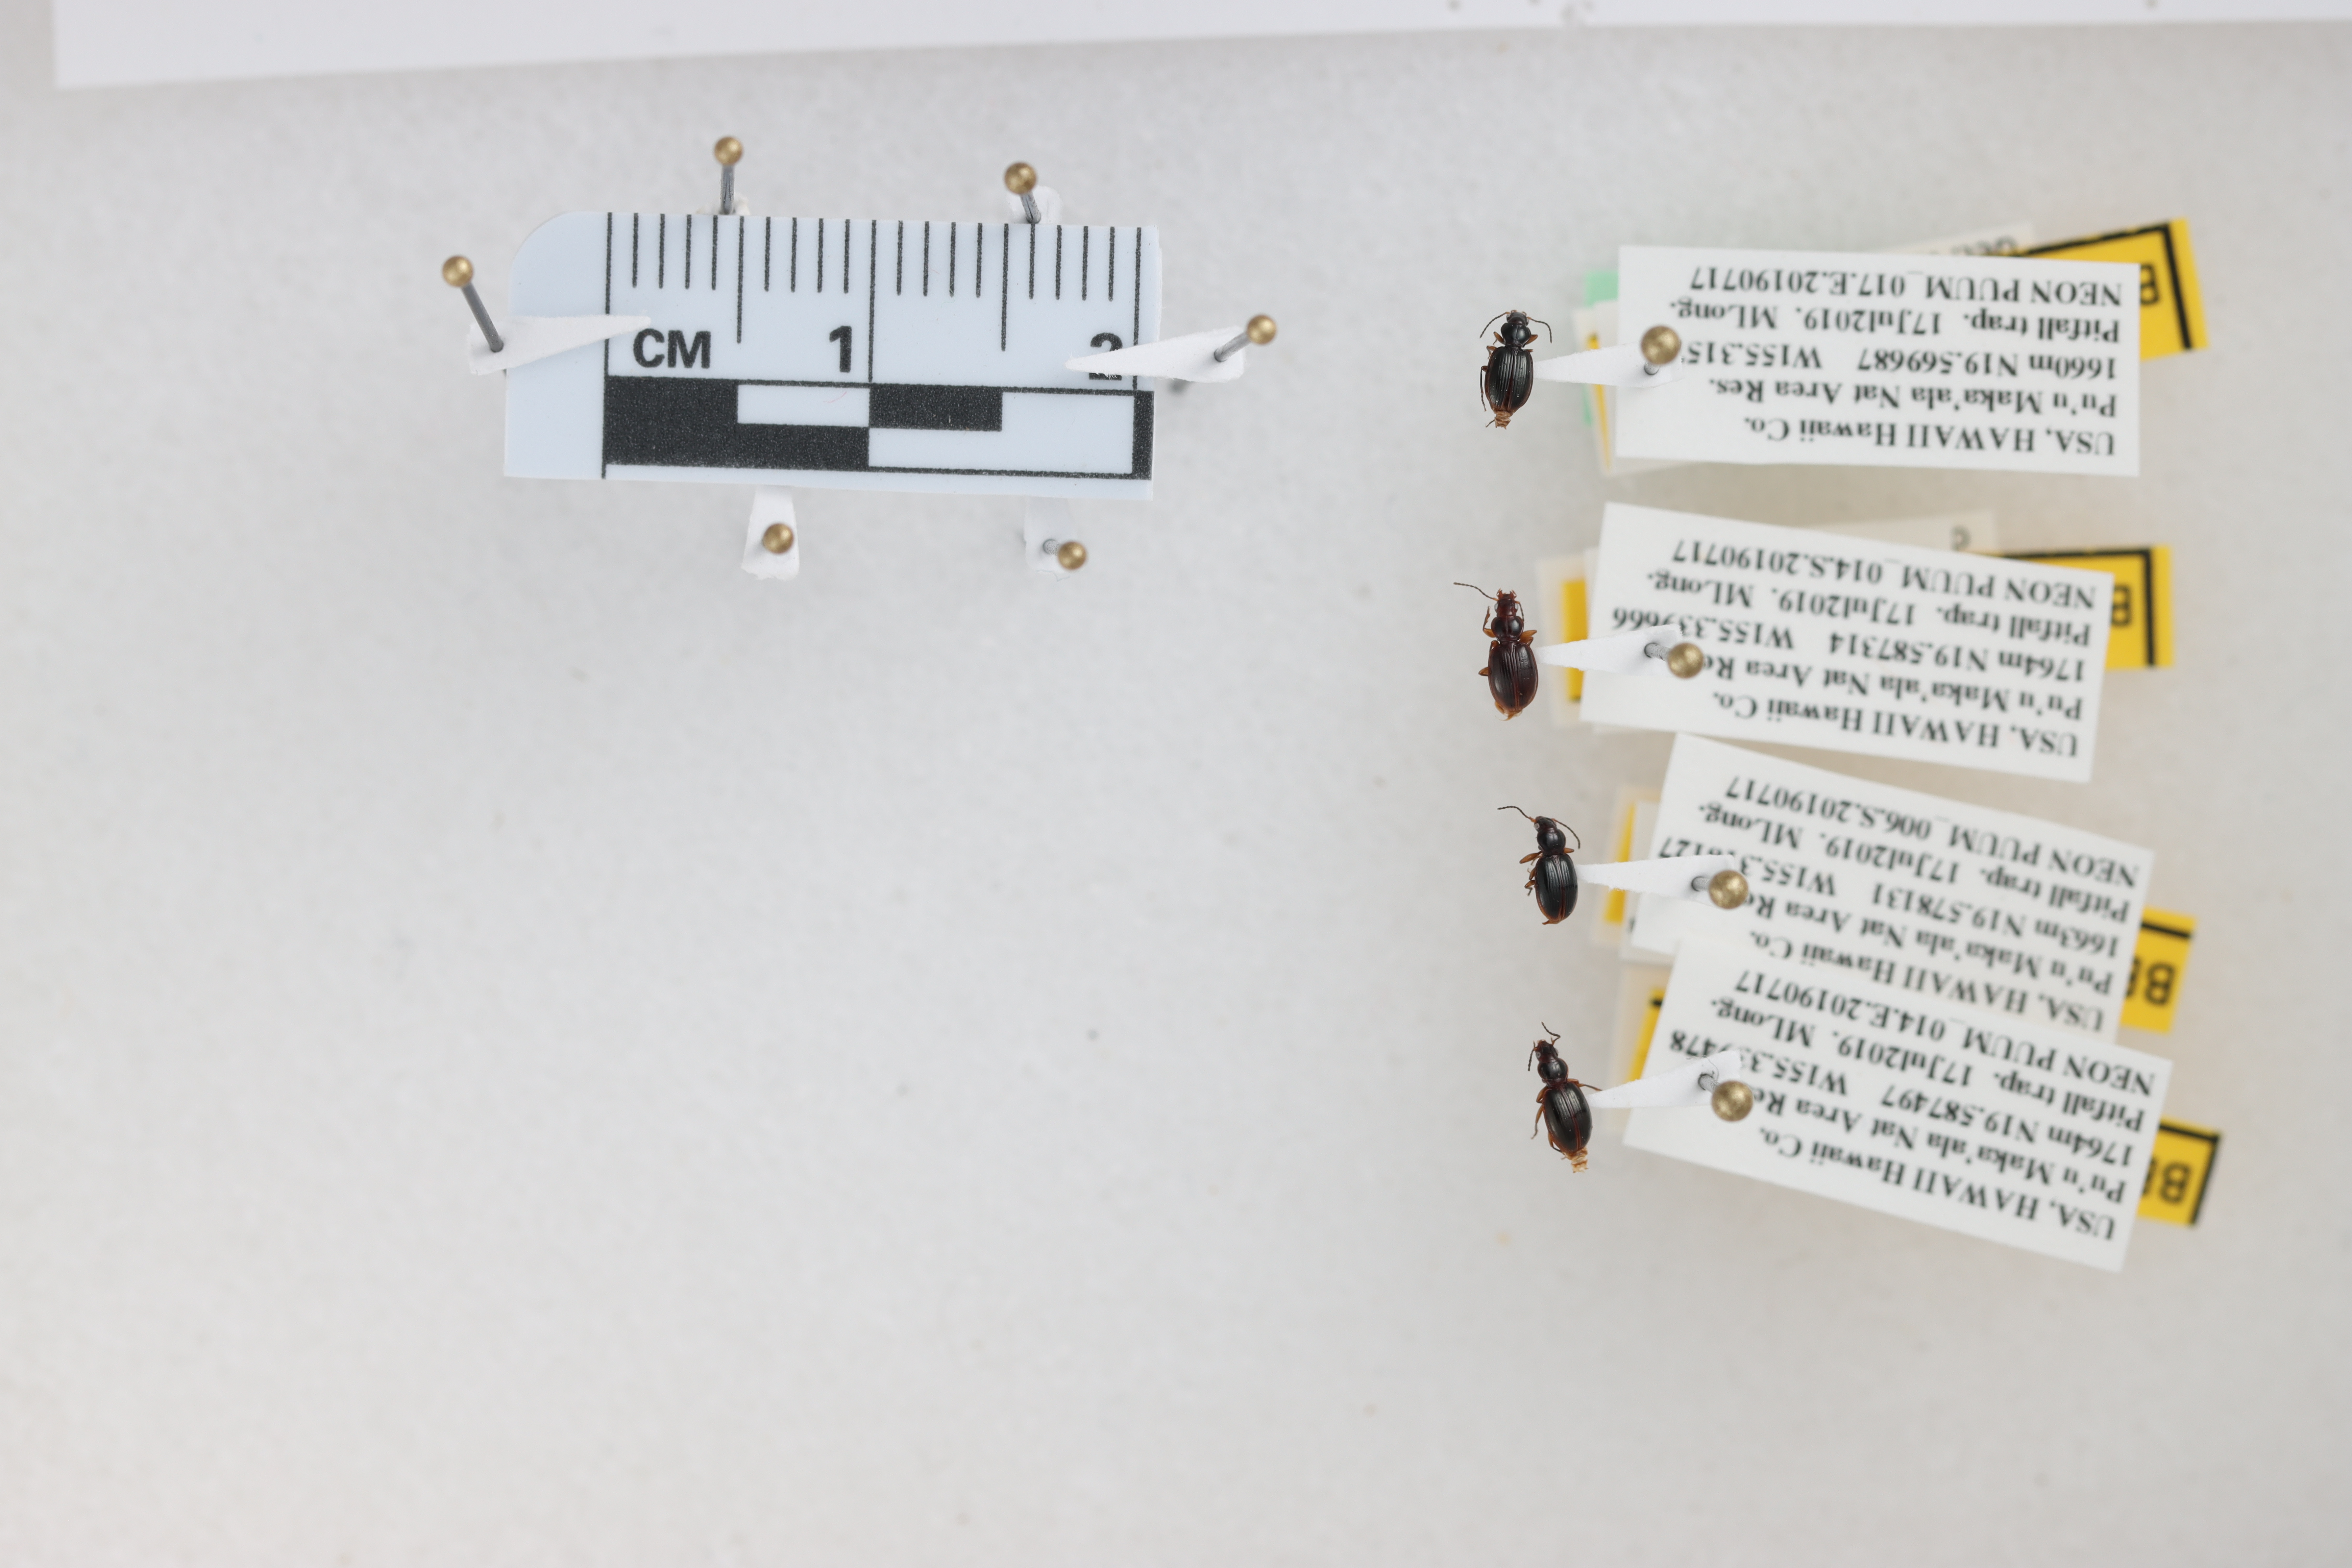
Beetle 1 — elytra length: 0.234 cm, elytra max width: 0.17 cm, basal pronotum width: 0.077 cm

Beetle 2 — elytra length: 0.249 cm, elytra max width: 0.188 cm, basal pronotum width: 0.083 cm

Beetle 3 — elytra length: 0.241 cm, elytra max width: 0.162 cm, basal pronotum width: 0.067 cm

Beetle 4 — elytra length: 0.254 cm, elytra max width: 0.174 cm, basal pronotum width: 0.066 cm